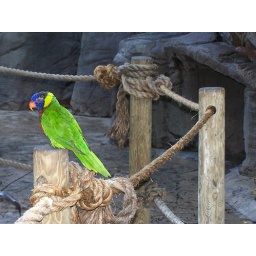
Snapped this shot while walking through the bird sanctuary at Busch Gardens Theme park in Tampa, FL